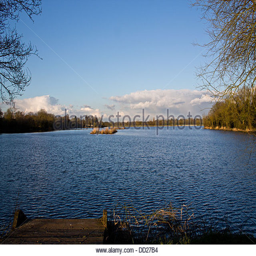
a city on a beautiful sunny day